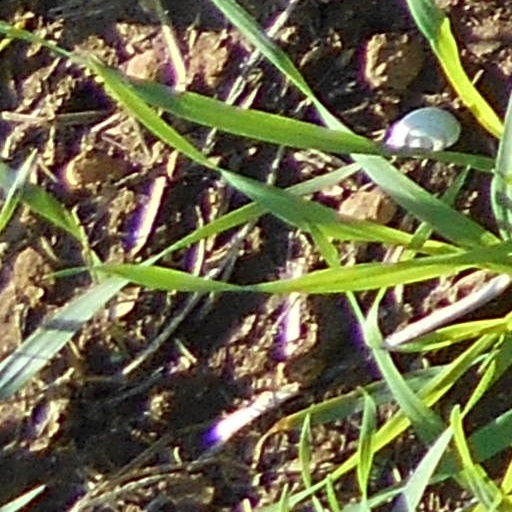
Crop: wheat